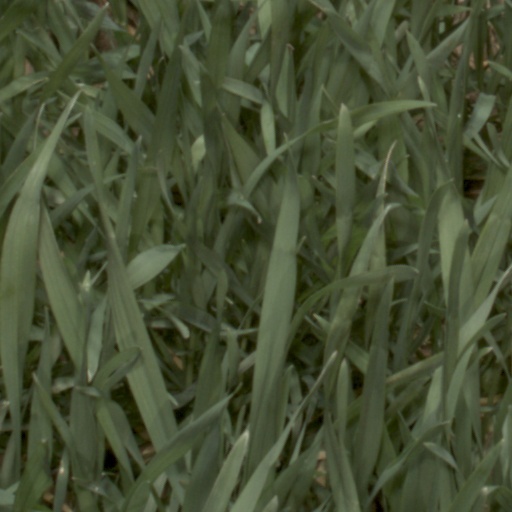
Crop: wheat